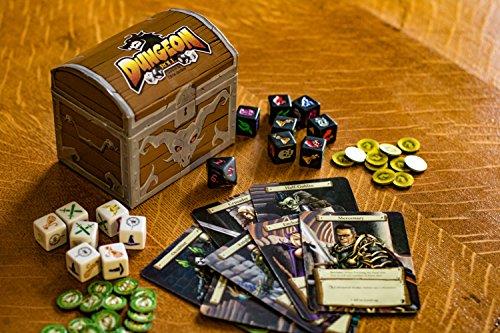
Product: Dungeon Roll Dice Game
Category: Toys & Games | Games & Accessories | Dice Games
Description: A dungeon delving dice game for 1-4 players, playable in 15 minutes, ages 14+.
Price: $18.48
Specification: ProductDimensions:1.1x4.1x3.8inches|ItemWeight:3.52ounces|ShippingWeight:8.5ounces(Viewshippingratesandpolicies)|DomesticShipping:ItemcanbeshippedwithinU.S.|InternationalShipping:ThisitemcanbeshippedtoselectcountriesoutsideoftheU.S.LearnMore|ASIN:1938146999|Itemmodelnumber:9004TTT|Manufacturerrecommendedage:8-15years